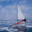
Label: ship